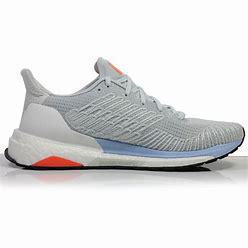
Brand: Adidas
Model: Solarboost 19